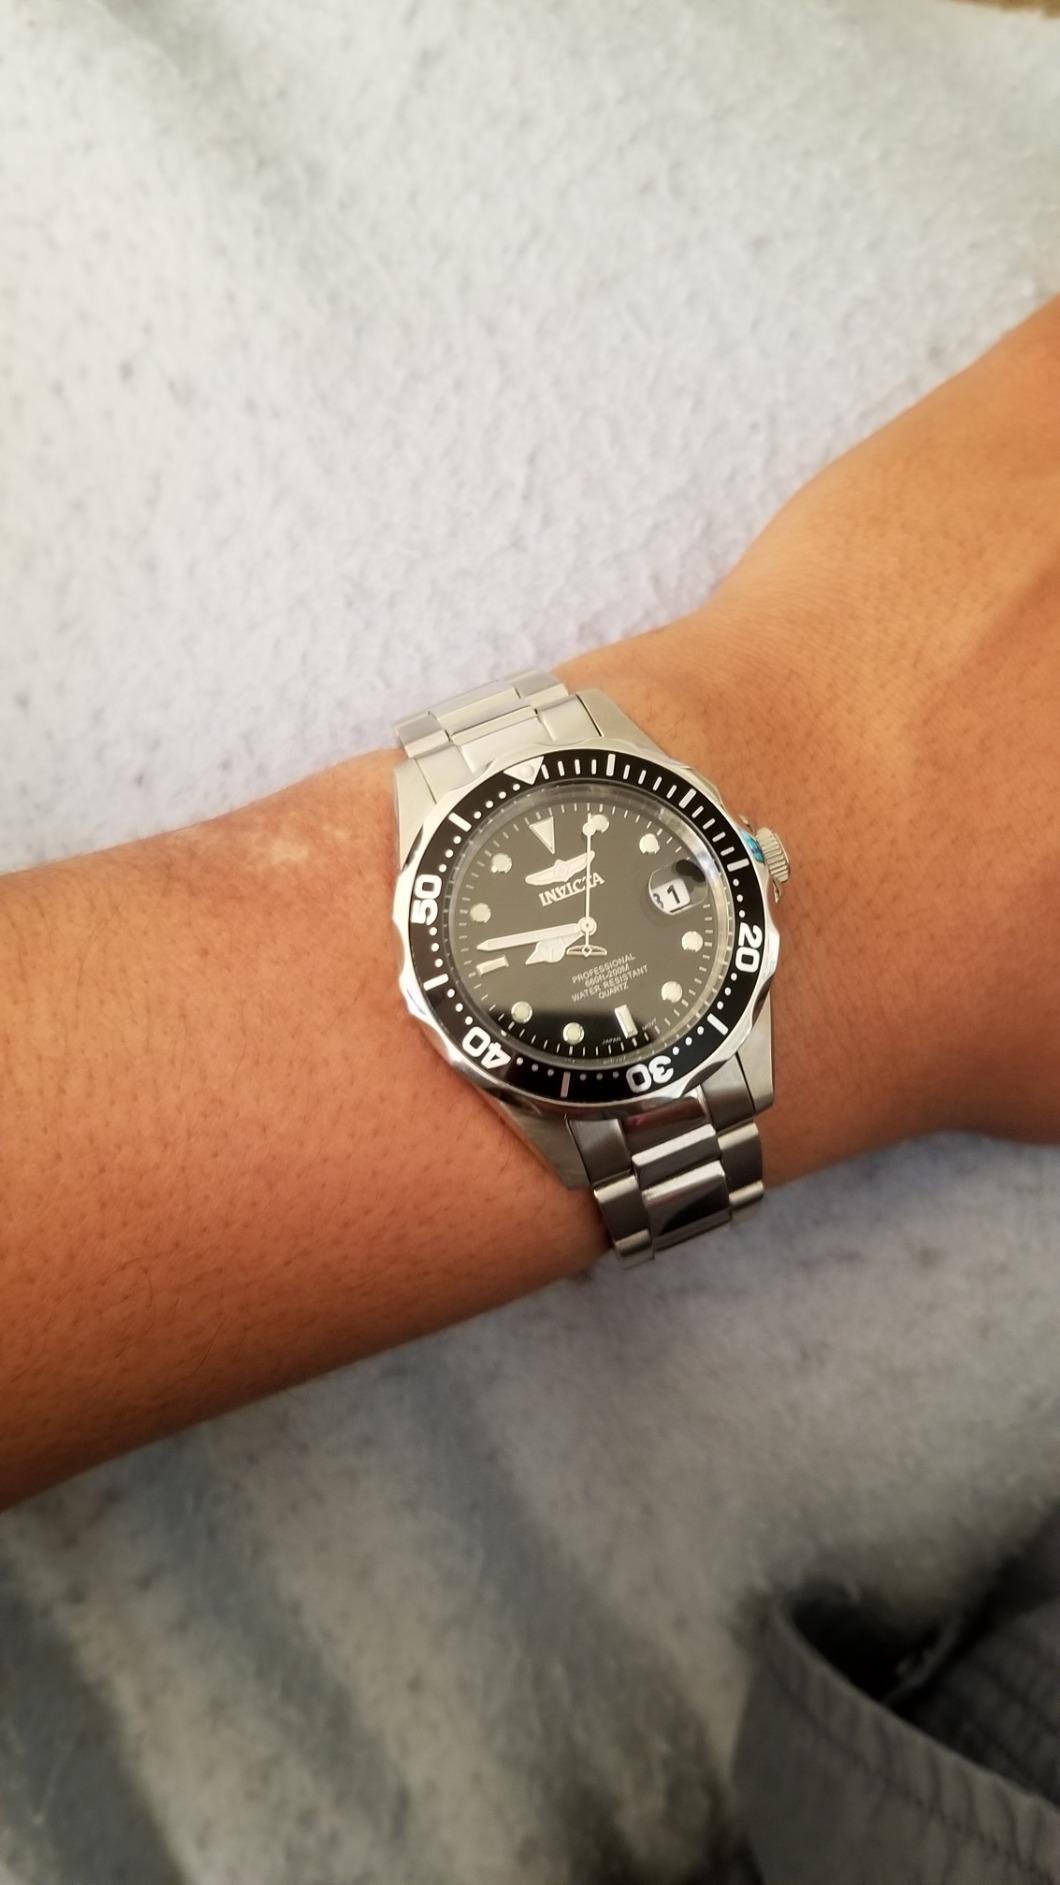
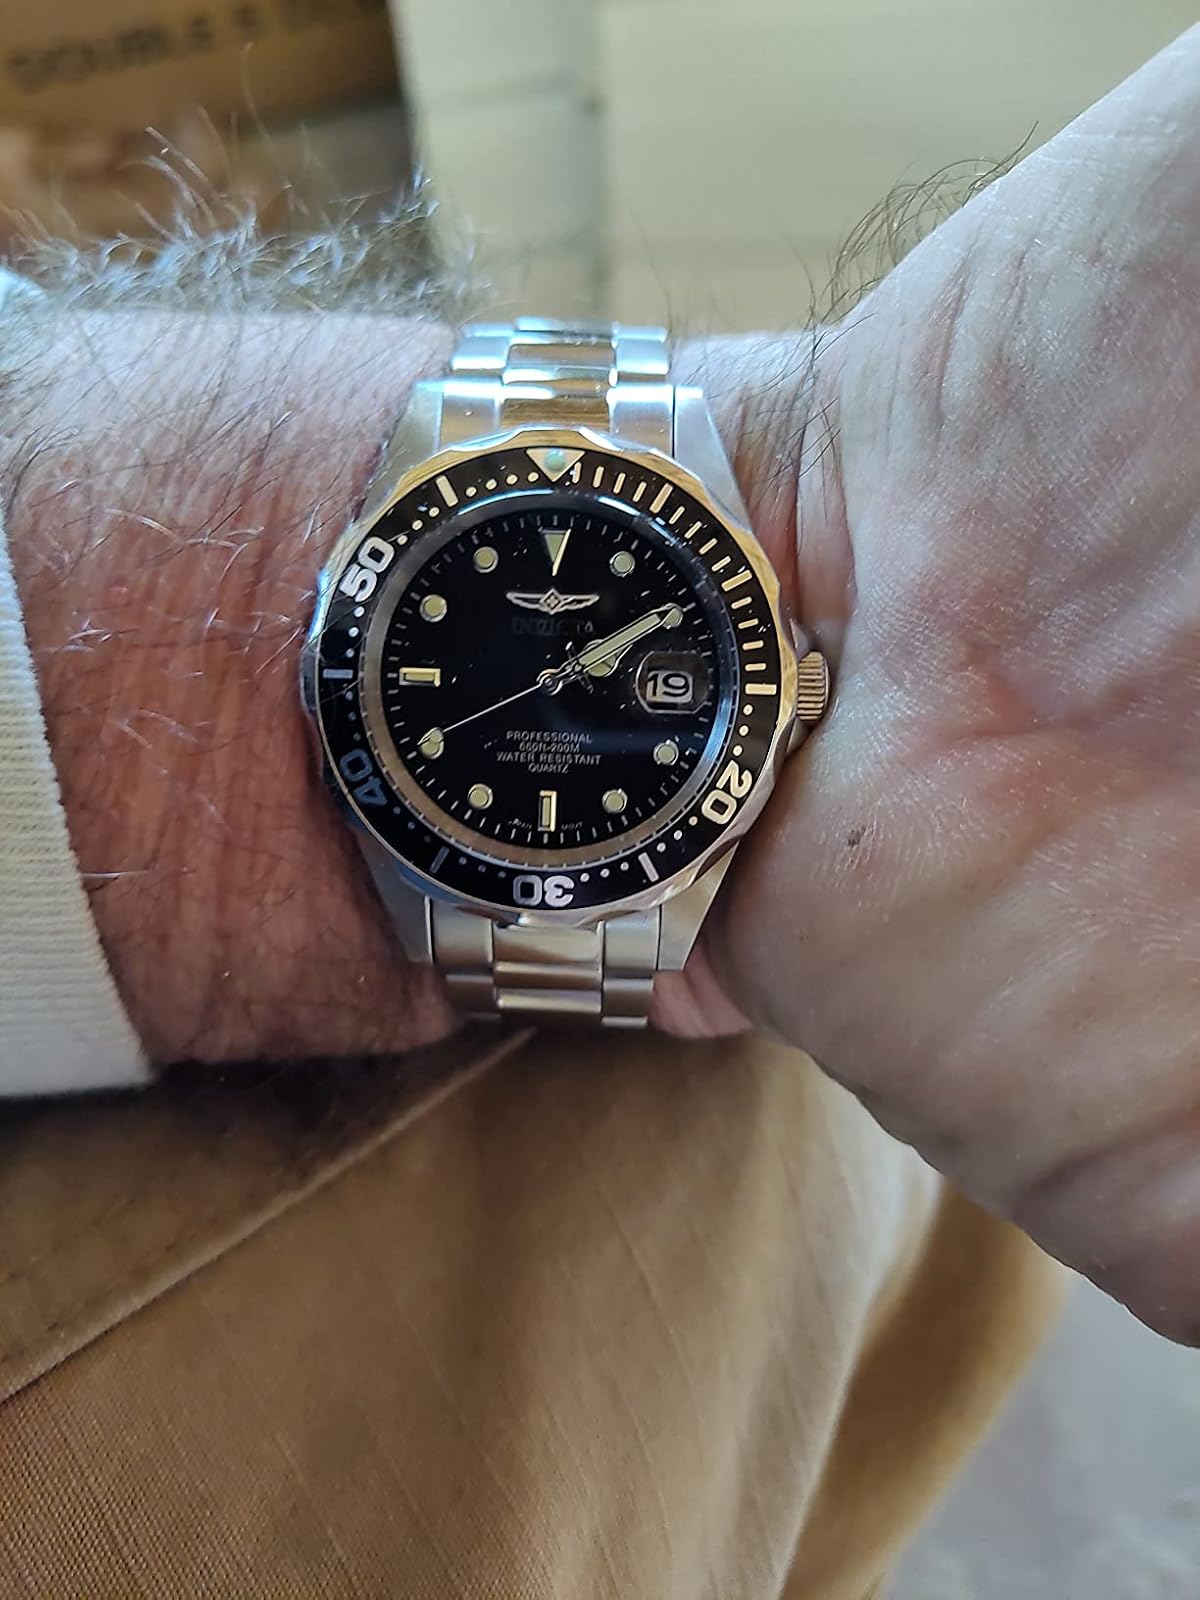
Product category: accessories_watch
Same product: yes